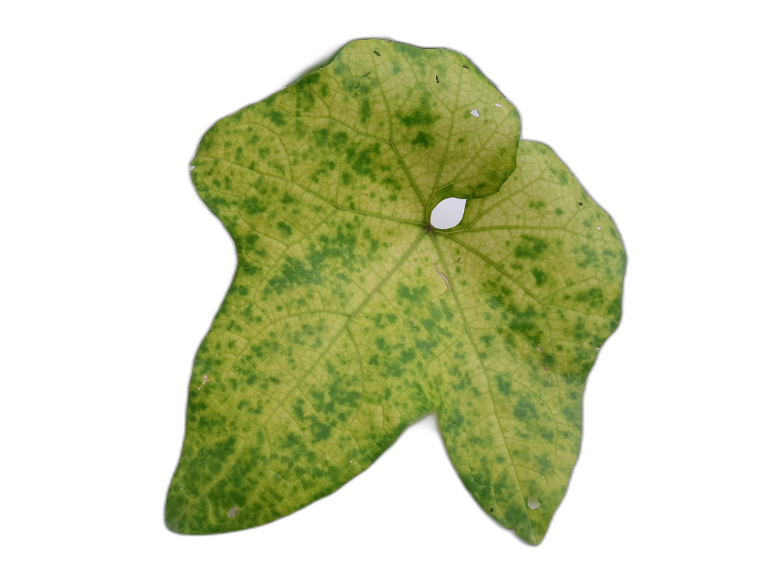
Crop: Zucchini
Label: Downy_Mildew